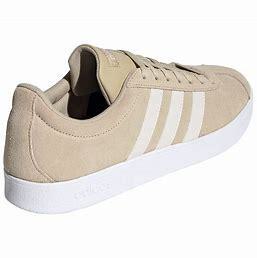
Brand: Adidas
Model: VL Court 2